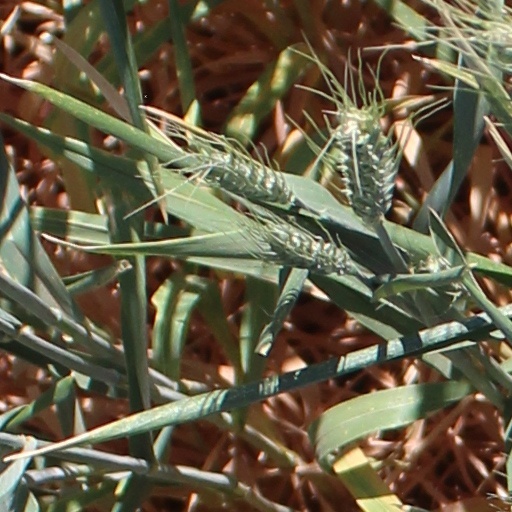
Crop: wheat